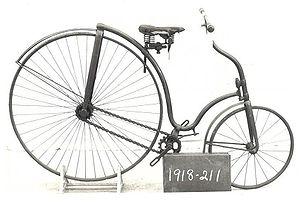
La bicyclette de sécurité est un type de bicyclette devenu très populaire à la fin des années 1880. Elle a progressivement remplacé le grand-bi qui était jusqu'alors la forme de bicyclette la plus courante. Les première bicyclettes de ce style étaient appelées « bicyclettes de sécurité » parce qu'elles avaient la réputation d'être moins dangereuses que celles munies de roues hautes. Même si les bicyclettes modernes sont d'aspect comparable, l'appellation « bicyclette de sécurité » et son équivalent anglais « safety bicycle » sont tombés en désuétude.